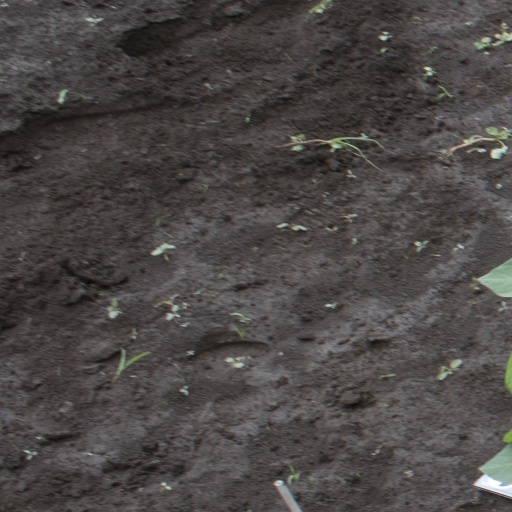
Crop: soybean